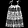
Label: Dress